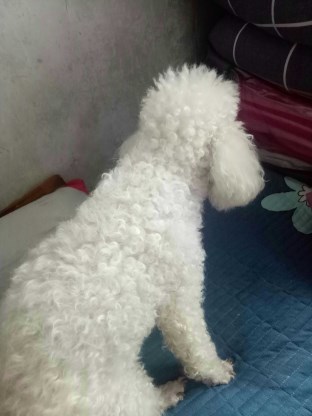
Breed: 3083-n000117-Bichon_Frise